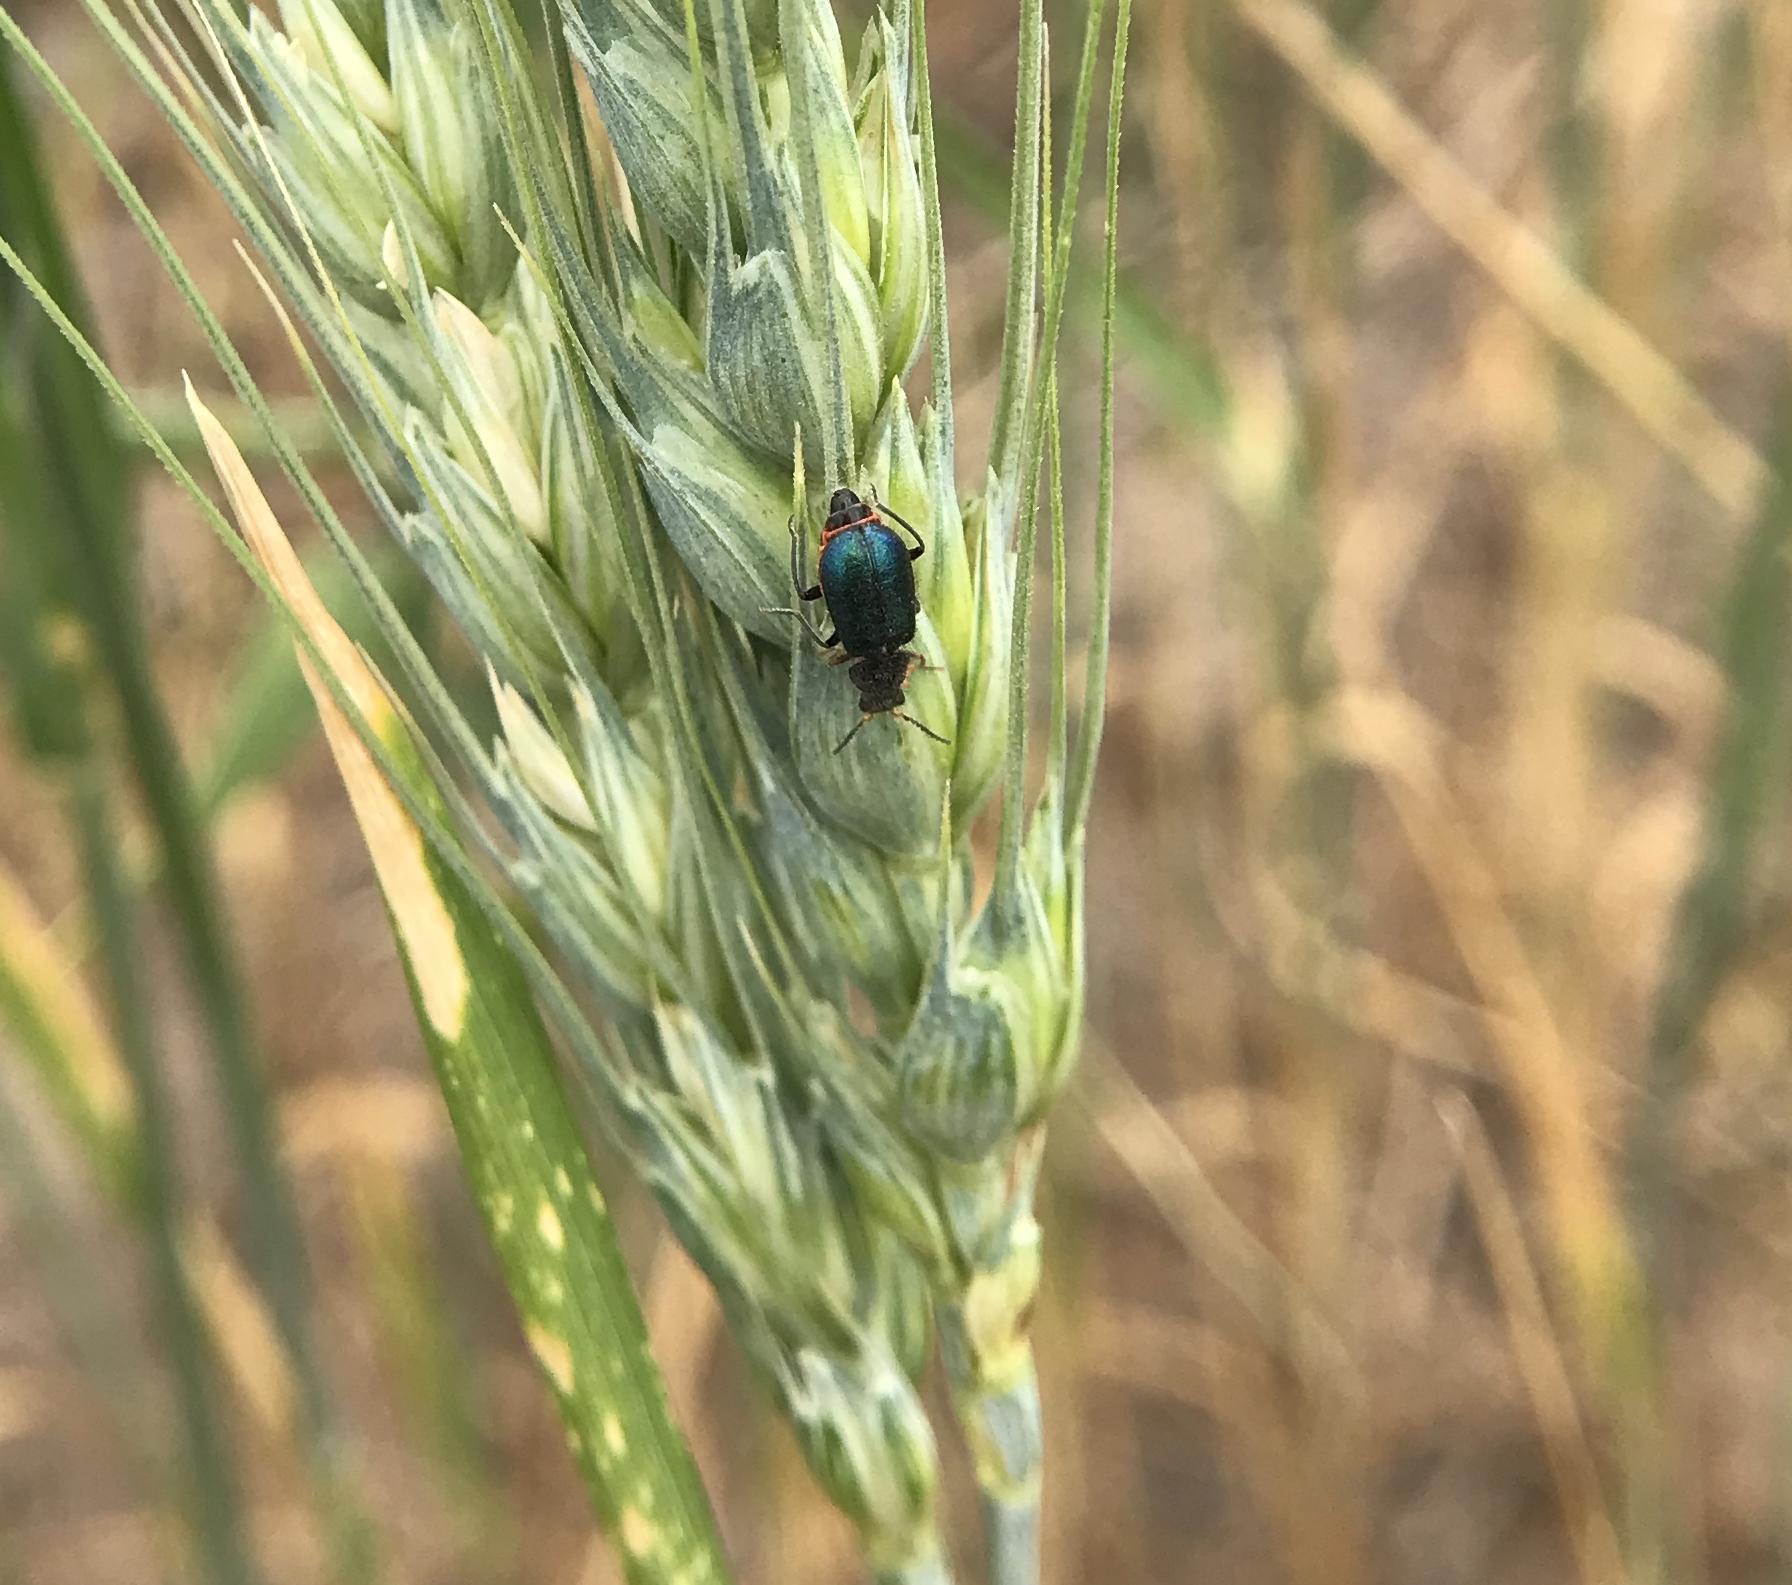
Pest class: predators